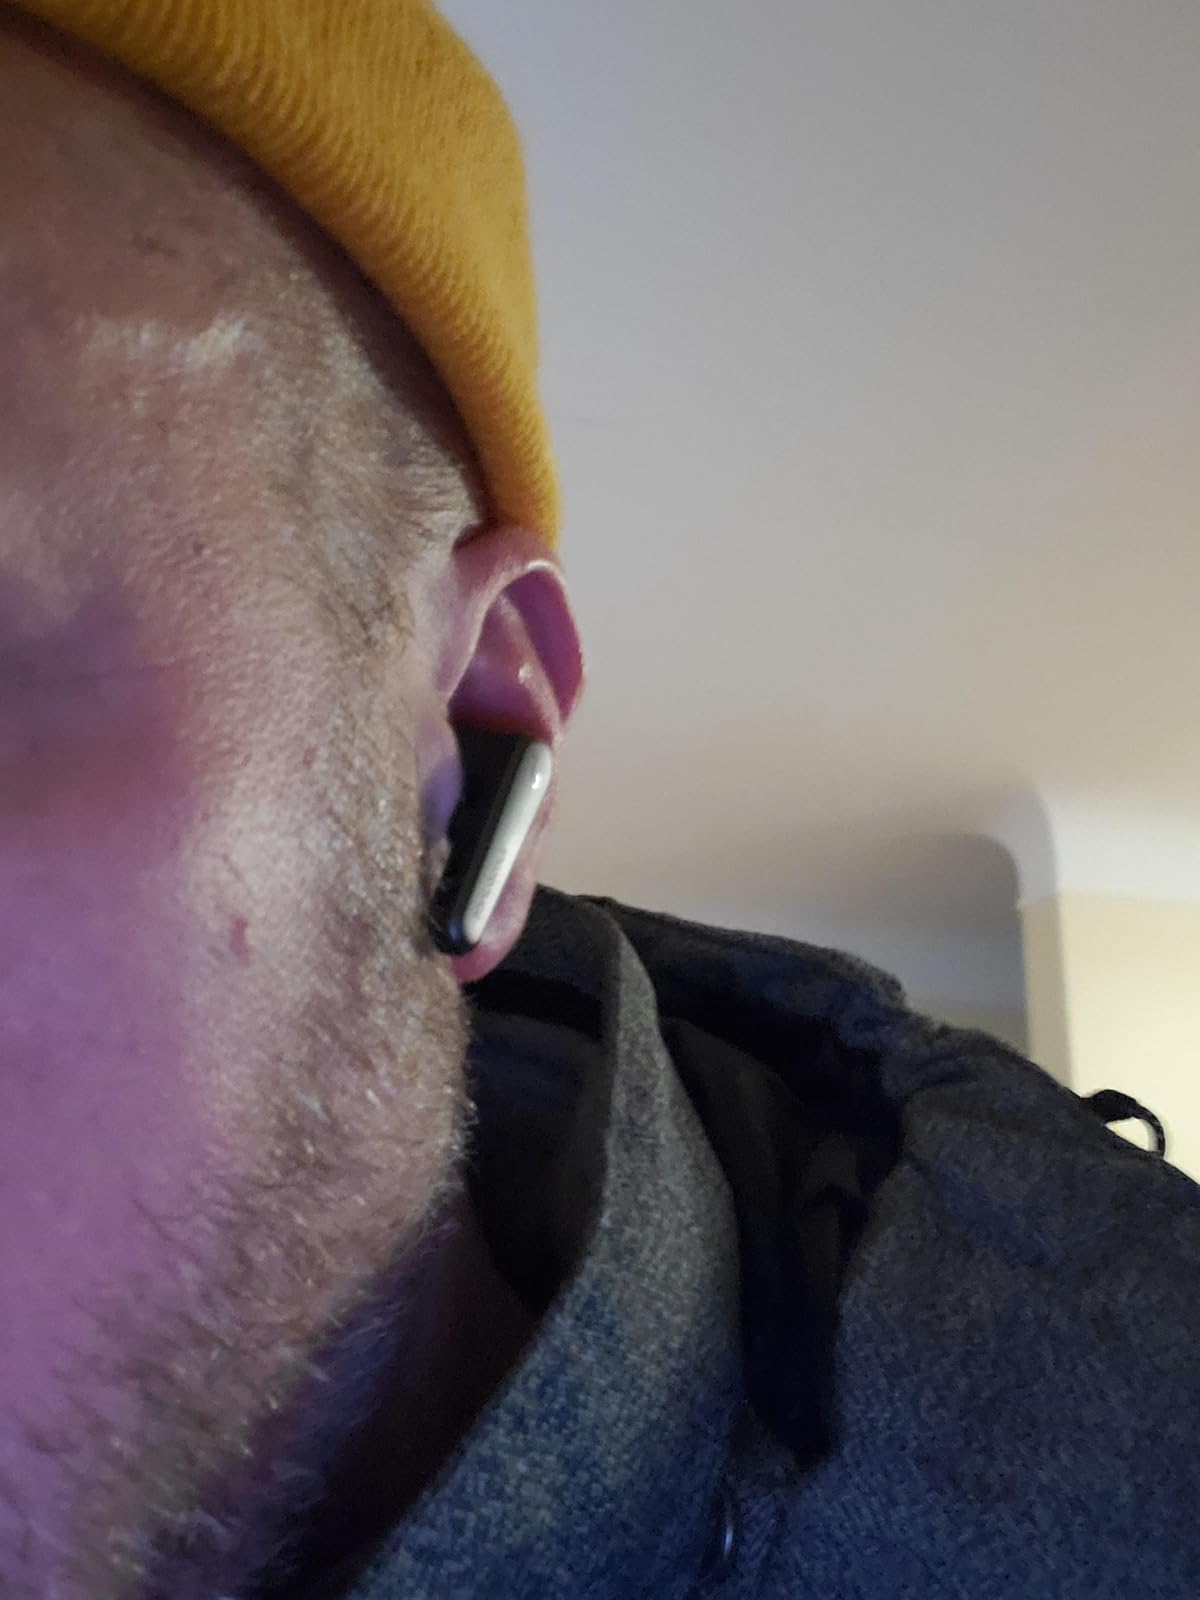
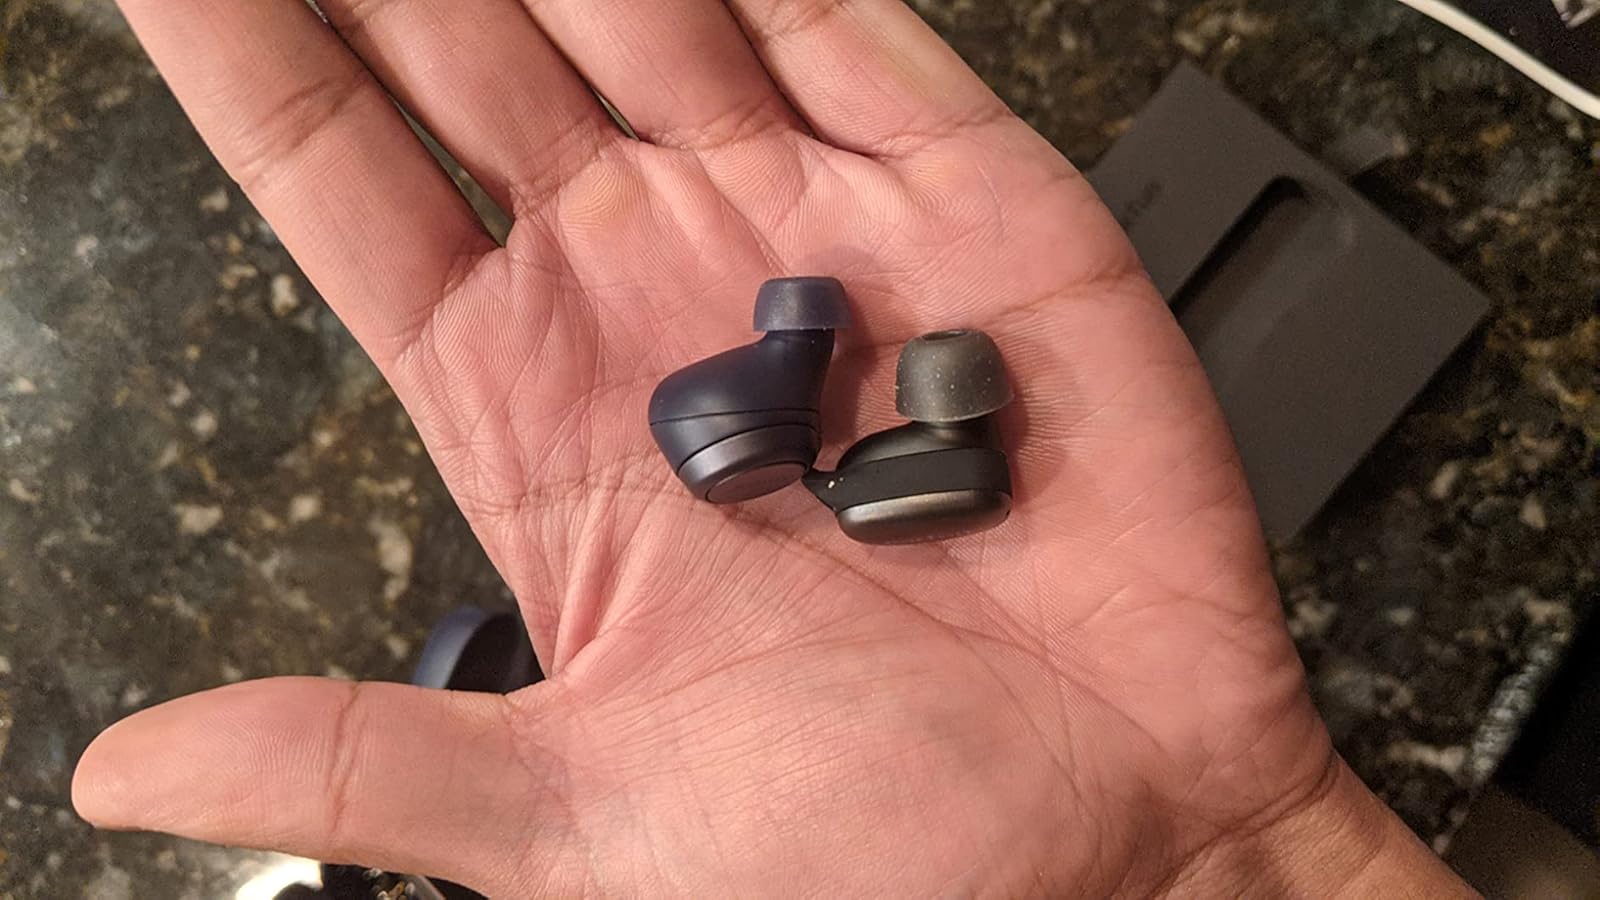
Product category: earbuds
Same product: no